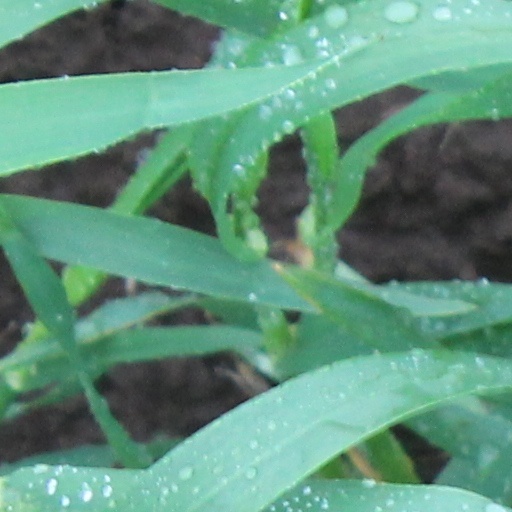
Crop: wheat